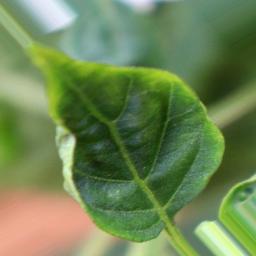
Label: mites_and_trips